Diving hazards

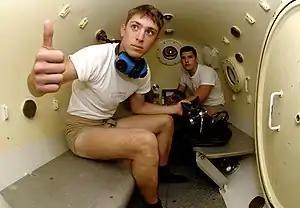
Divers inside a recompression chamber

This effect is called decompression sickness or 'the bends', and must be avoided by reducing the pressure on the body slowly while ascending and allowing the inert gases dissolved in the tissues to be eliminated while still in solution. This process is known as "off-gassing", and is done by restricting the ascent (decompression) rate to one where the level of supersaturation is not sufficient for bubbles to form or grow. This level is only known statistically, and may vary for reasons which are not well understood. The level of supersaturation limited by controlling the speed of ascent and making periodic stops to allow gases to be eliminated by respiration. The procedure of making stops is called staged decompression, and the stops are called decompression stops. Decompression stops that are not computed as strictly necessary are called safety stops, and reduce the risk of bubble formation further at the cost of a longer ascent time, greater gas consumption and in many cases greater exposure to other hazards. Dive computers or decompression tables are used to determine a relatively safe ascent profile, but are not completely reliable. There remains a statistical possibility of decompression bubbles forming even when the guidance from tables or computer has been followed exactly.